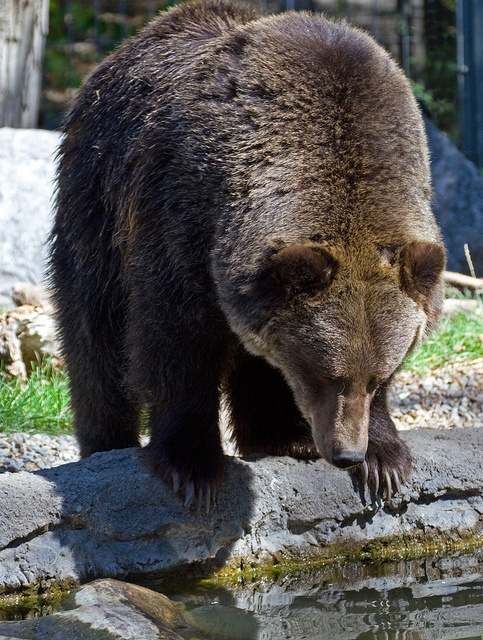
A brown bear investigating something on top of a rock.
a big brown bear drinks water from a lake
A bear that is looking at some water.
A large brown bear peering into the water at the edge of a stream.
A brown bear is looking into the water.